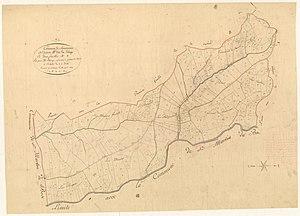
Soumont. - Cadastre napoléonien
Soumont est une commune française située dans le département de l'Hérault en région Occitanie.